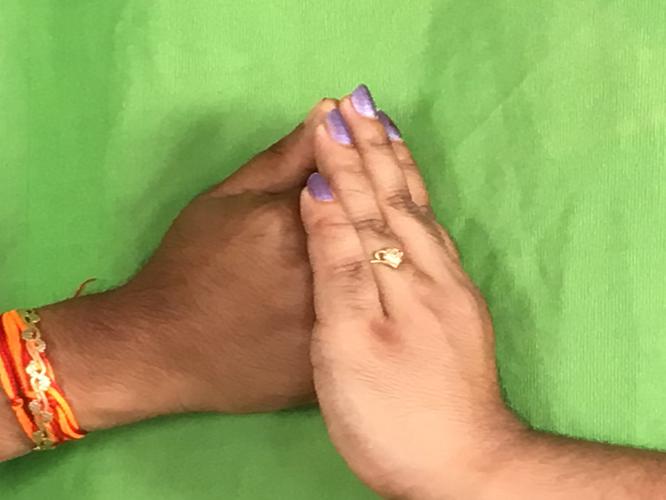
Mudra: Shanka
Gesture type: double_hand